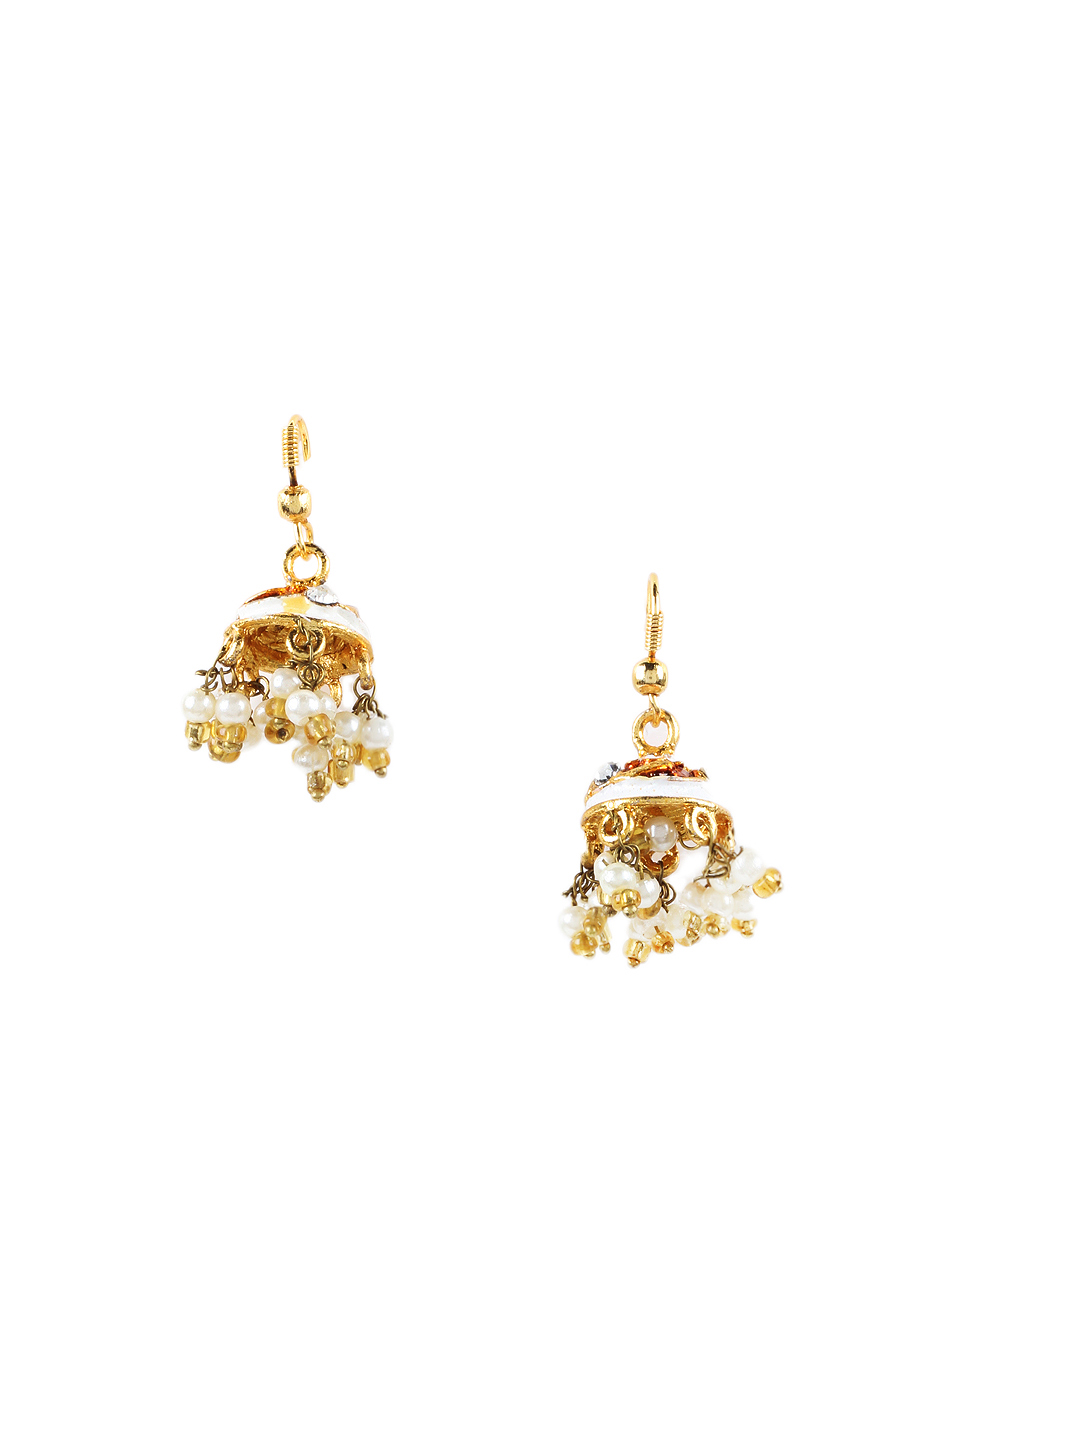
Adrika White Earrings
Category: Accessories / Jewellery / Earrings
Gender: Women
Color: White
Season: Summer 2012
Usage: Casual